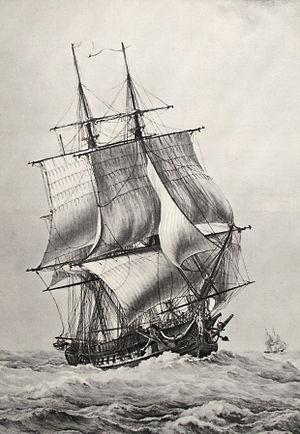
La Pomone fut une frégate française de 44 canons, de classe Hortense, construite à Gênes pour le compte du gouvernement de la République ligurienne, annexée par la France en juin 1805, un mois après la fin de la construction de la Pomone.